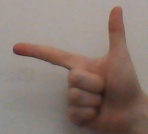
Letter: yaa